Piper J-3 Cub

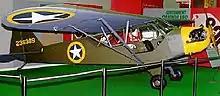
An L-4A painted and marked to represent an aircraft that flew in support of the Allied invasion of North Africa in November 1942

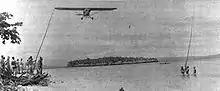
A Piper Cub of the 1st Marine Division's improvised air force snags a message from a patrol on New Britain's north coast.

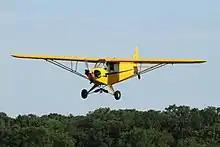
A 1946-built J3C-65 in 2011

Minutes before the 1941 Attack on Pearl Harbor, Machinist Mate 2nd Class Marcus F. Poston, a student pilot, was on a solo flight through K-T Flying Service, piloting a Piper Cub J-3 over the valley of Oahu. Poston was flying just as the Japanese planes began appearing over the island and was subsequently shot down. Poston managed to bail out and parachute to safety. The Piper J-3 Cub was the first American plane to be shot down in World War II.